Tommy English (loyalist)

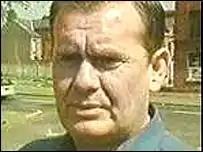
Tommy English

Thomas English (1960 – 31 October 2000), usually known as Tommy English, was an Ulster loyalist paramilitary and politician. He served as a commander in the Ulster Defence Association (UDA) and was killed by members of the Ulster Volunteer Force (UVF) as part of a violent loyalist feud between the two organisations. English had also been noted as a leading figure in the Ulster Democratic Party (UDP) during the early years of the Northern Ireland peace process.